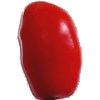
Label: Tomato 2